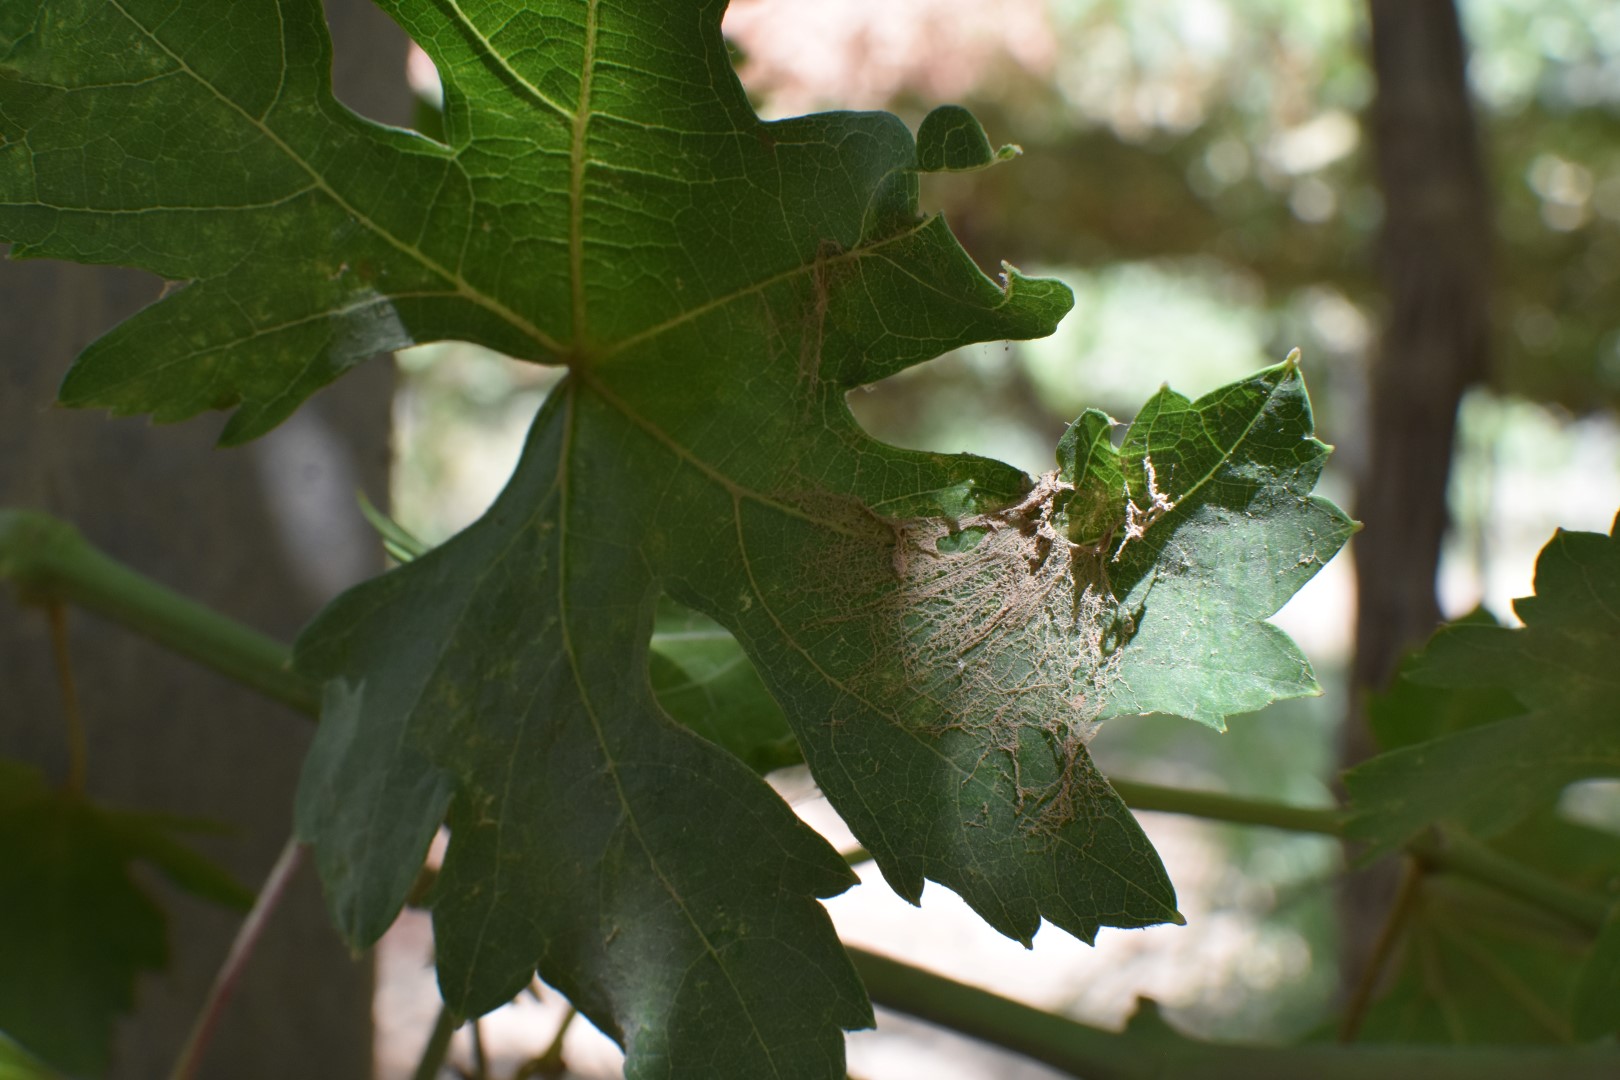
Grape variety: Riasi